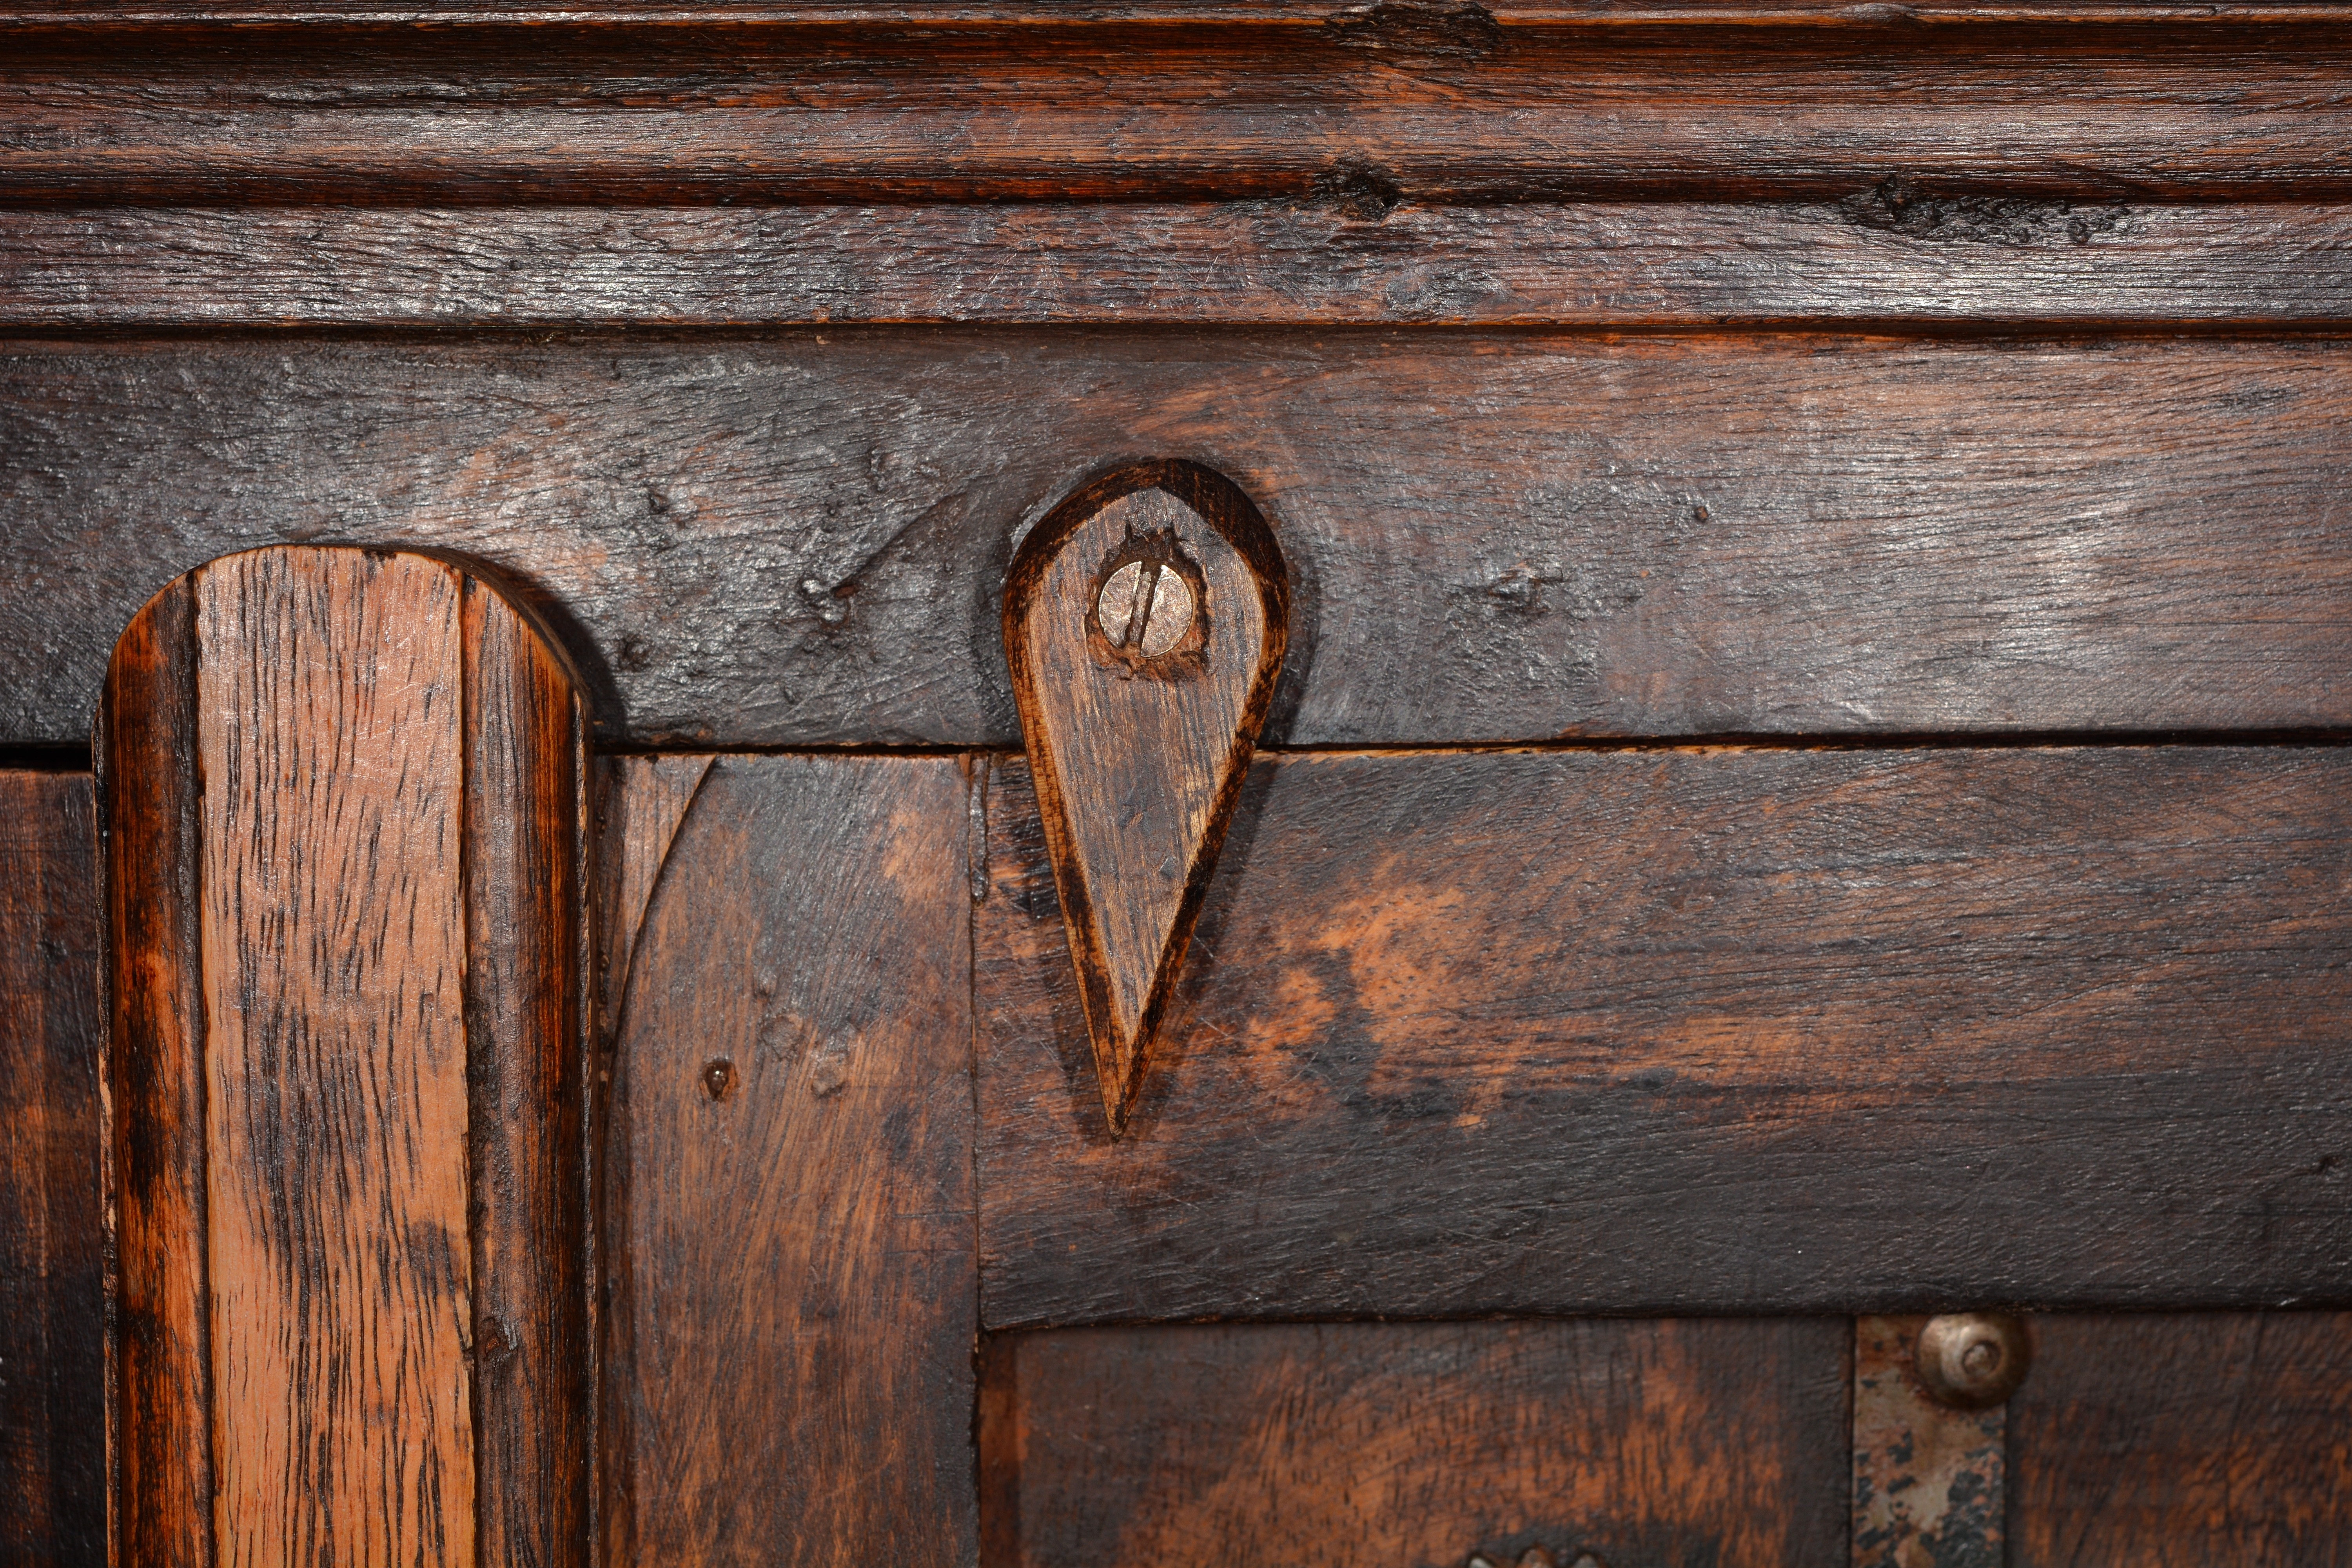
structure, wood, antique, old, wall, macro, furniture, door, chest, cabinet, hardwood, carving, man made object, wood stain